Neo-Babylonian Empire

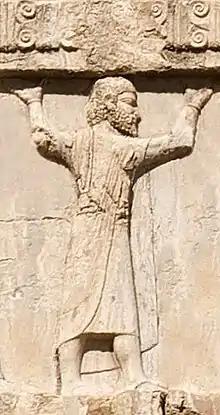
Babylonian soldier as represented on the tomb of the Achaemenid king Xerxes I, .

The establishment of the Neo-Babylonian Empire meant that for the first time since the Assyrian conquest, tribute flowed into Babylonia rather than being drained from it. This reversal, combined with building projects and the relocation of subjugated peoples stimulated both population and economic growth in the region.